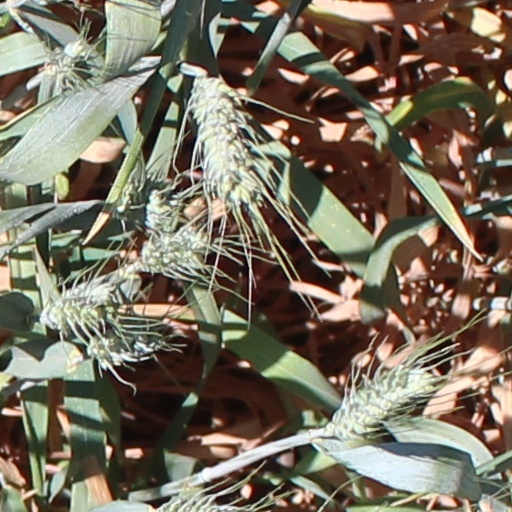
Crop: wheat